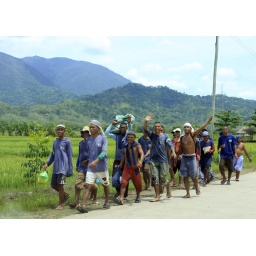
free as a bird in the compound! nice people, those inmates. most of them are actually jumping before the camera.